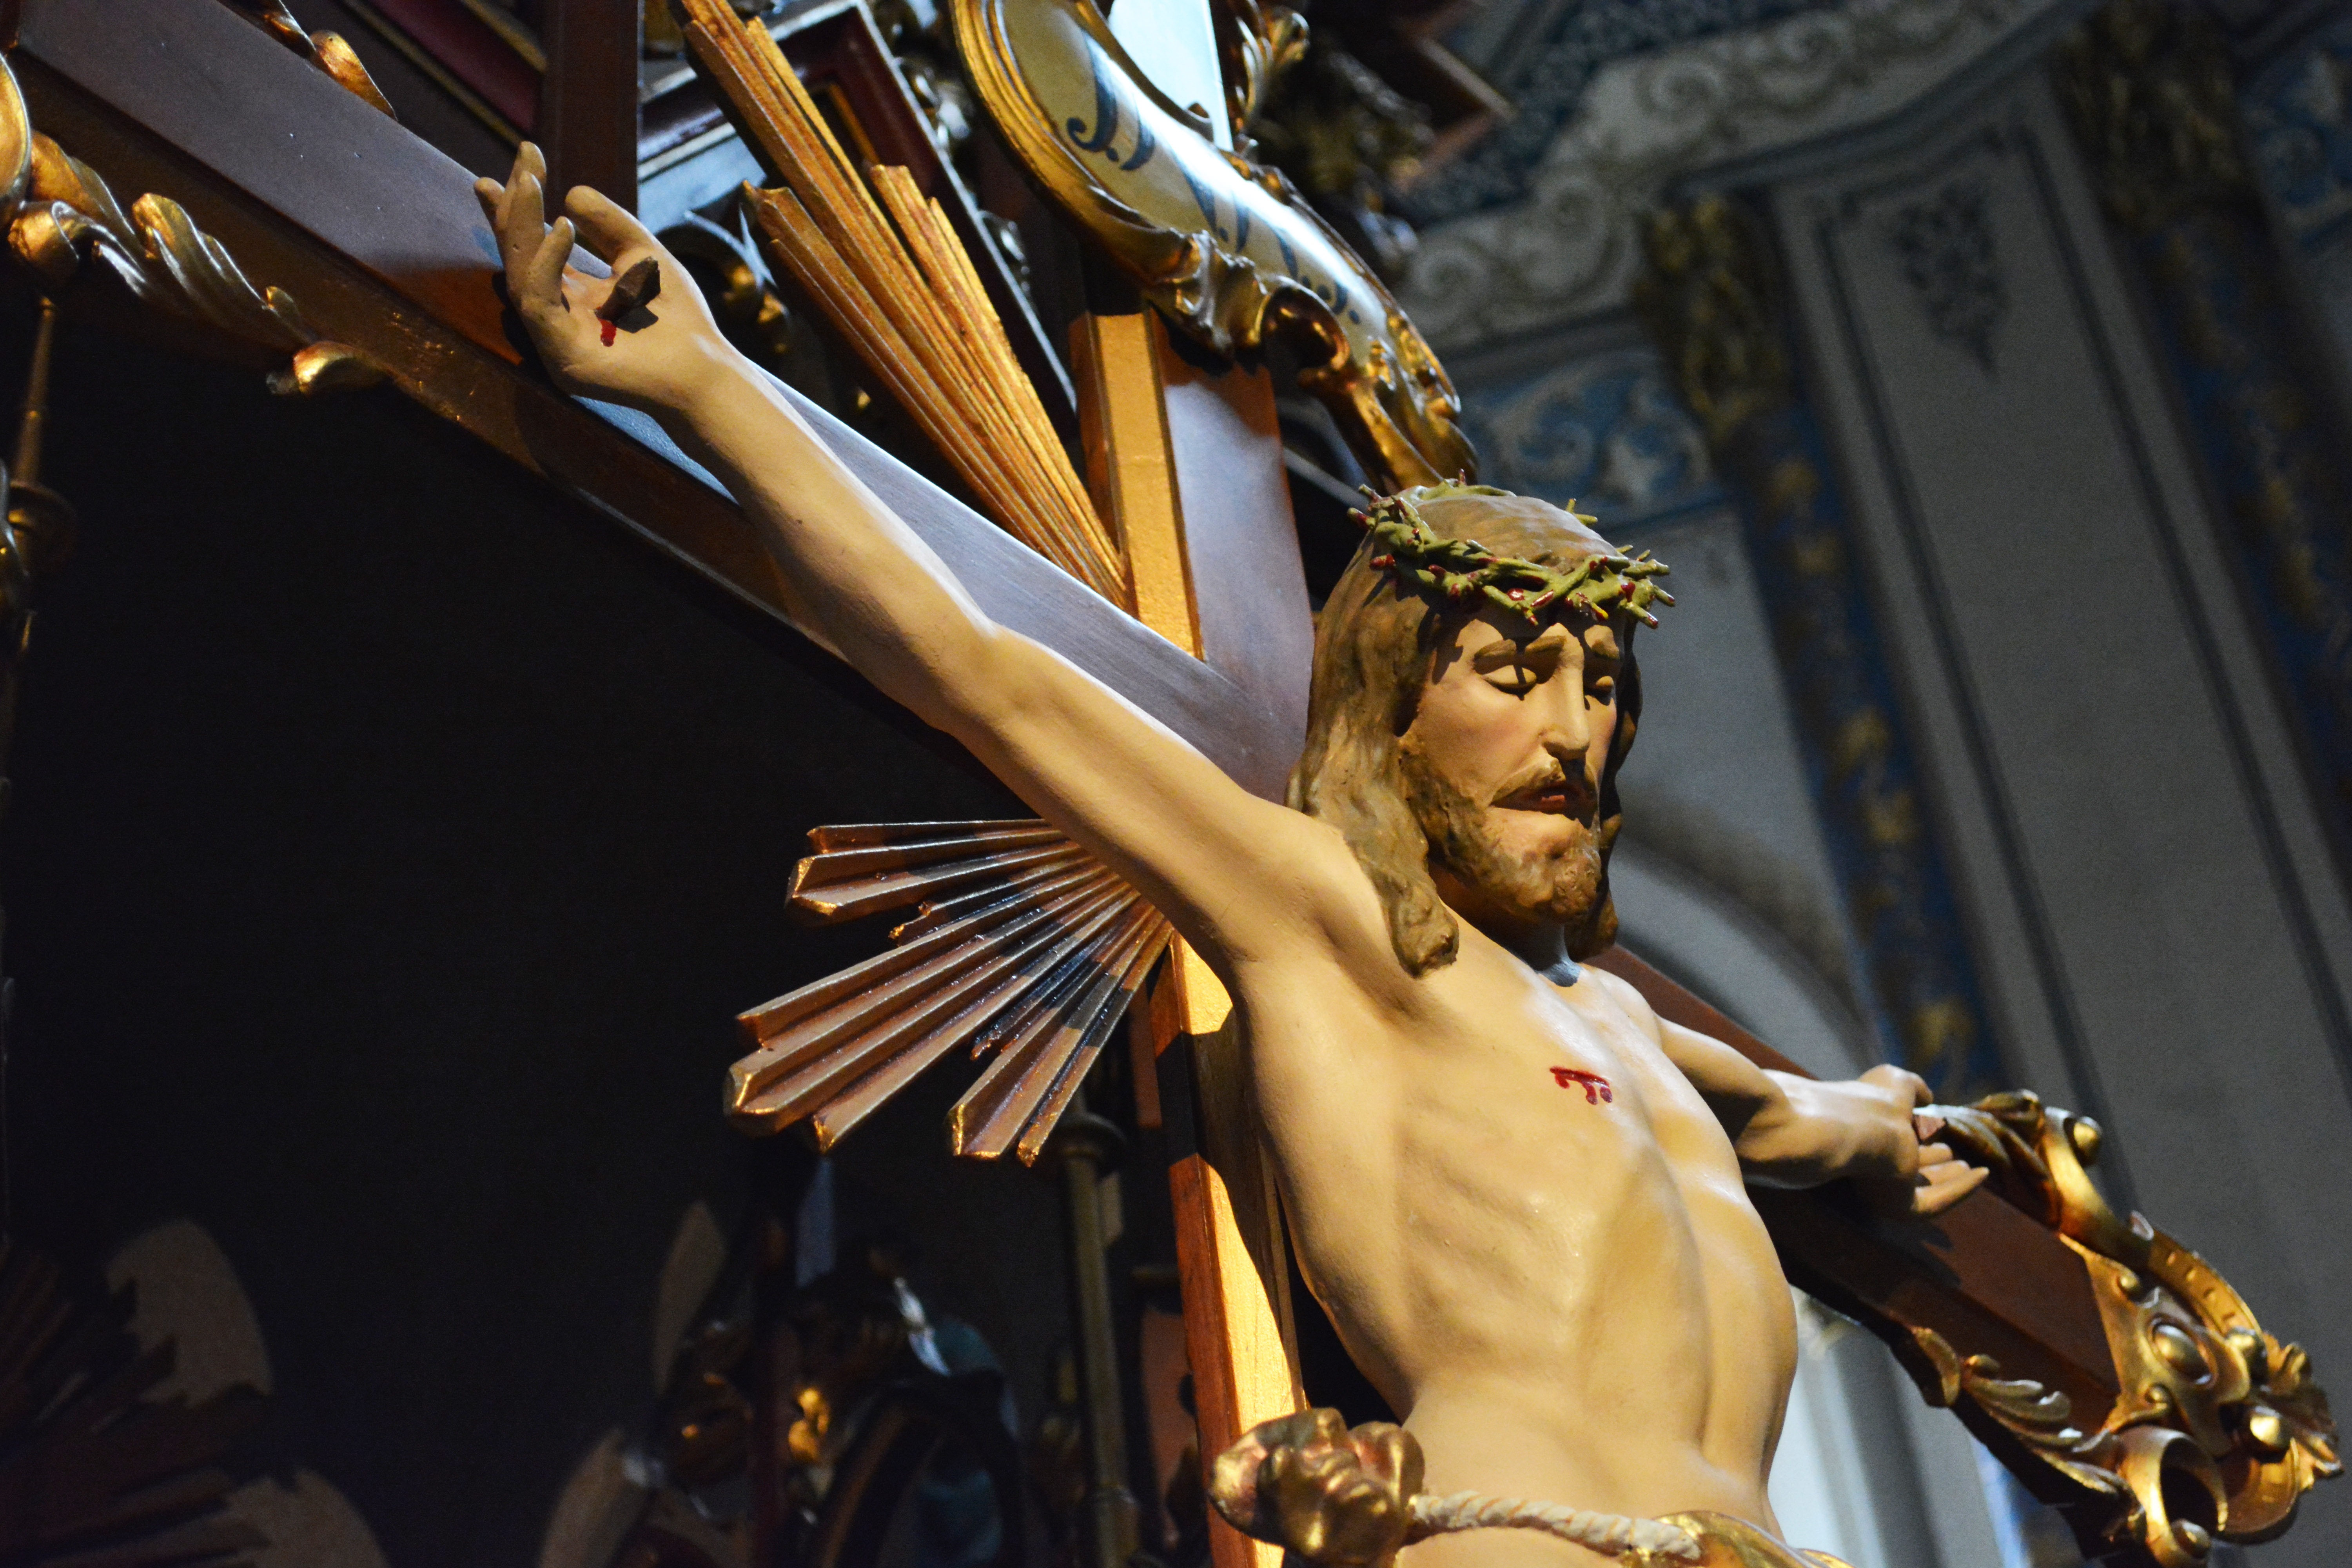
statue, religion, church, chapel, performance art, religious, christ, festival, faith, jesus, prayer, christianity, santo, cruz, crucifixion, gospel, god, prayers, resurrection, mythology, jesus christ, catholic church, lent, theology, salvation, sacre coeur